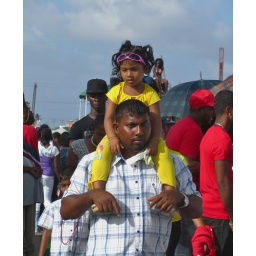
Best seat in the house